Buddhist councils

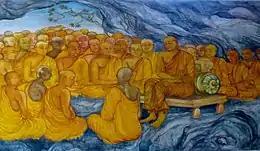
A mural depicting the first Buddhist Council near Rajagaha, Nava. Jetavana temple, Nava Jetavana Park, Shravasti, Uttar Pradesh.

All six of the surviving Vinaya sources of various early Buddhist schools contain accounts, in whole or in part, of the first and second councils. The story of the First Council seems to be a continuation of the story of the Buddha's final days and death told in the Mahaparinibbana Sutta and its equivalents in the Agamas. Based on correlations and continuity between these two texts, Louis Finot concluded that they had originated from a single narrative that was later split between the Sutta Pitaka and Vinaya Pitaka. In most schools, the account of the First Council is located at the end of the "Skandhaka" section of the Vinaya but before any appendices.